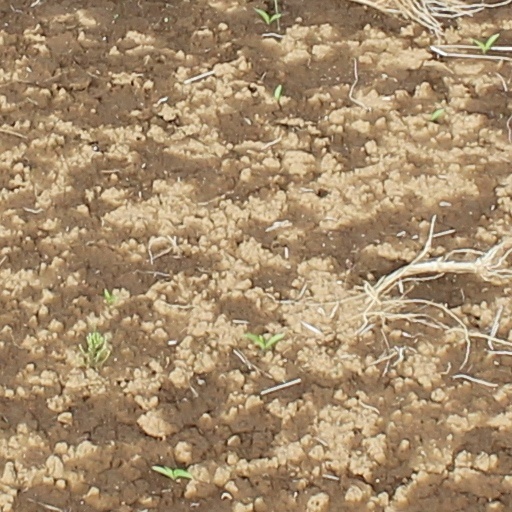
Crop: wheat